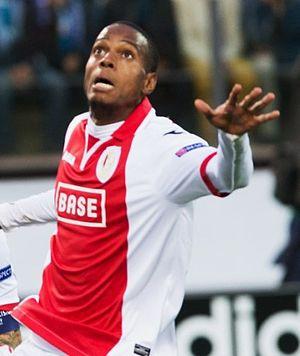
Ricardo Faty, est un footballeur international sénégalais, né le 4 août 1986 à Villeneuve-Saint-Georges. Il évolue comme milieu de terrain au MKE Ankaragücü.